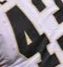
Number: 4